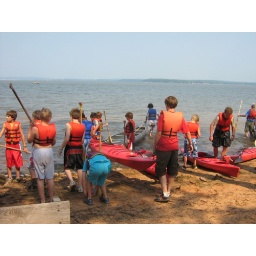
Getting all the boats in the water